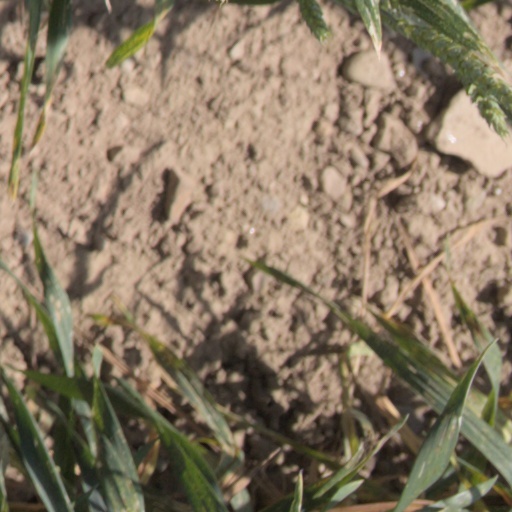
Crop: wheat